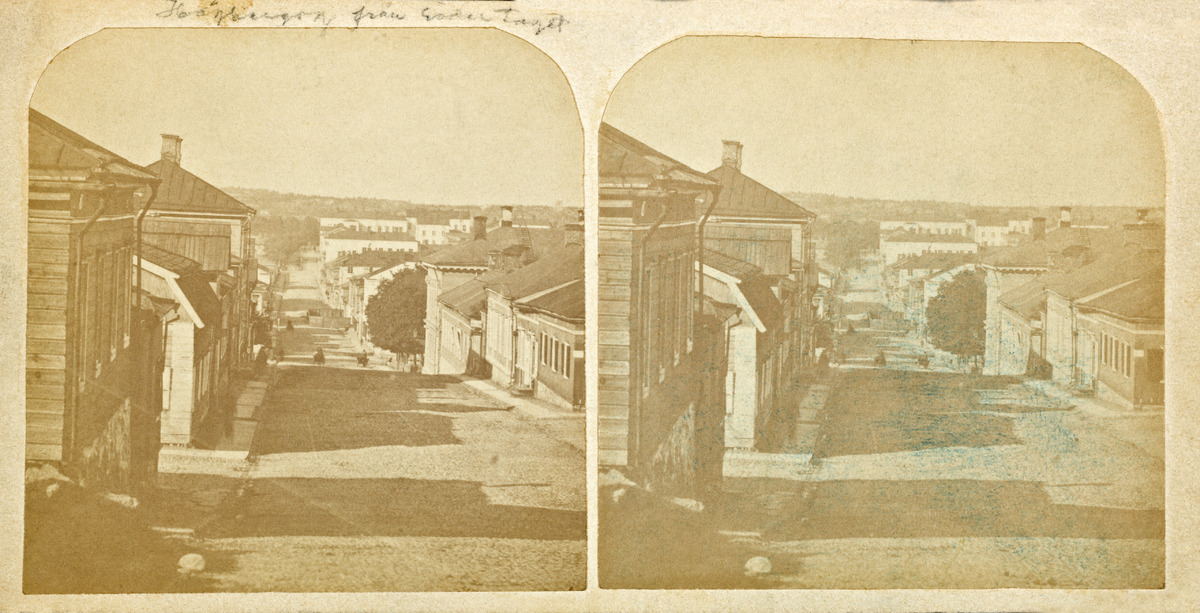
Korkeavuorenkatu 28, 30, 43, 45 ja 47
sisällön kuvaus: Korkeavuorenkatu 28, 30, 43, 45 ja 47. mustavalkoinen
Kuvaaja: Hultin, Gustaf Edvard, valokuvaaja
Ajankohta: kuvausaika 1860-1869
Paikka: Suomi, Uusimaa, Helsinki, Kaartinkaupunki Helsinki, Korkeavuorenkatu 28, 30, 43, 45, 47
Aiheet: kadut, puurakennukset